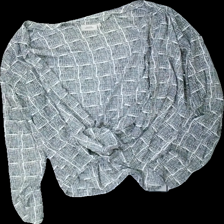
View: front
Type: Top
Category: Ladies
Brand: Boomerang
Colors: White, Black
Material: 100% viscose
Pattern: Other
Cut: Regular, V-collar, Loose
Size: 38
Season: All
Price range: 50-100
Recommended usage: Recycle